Gholamhossein Saber

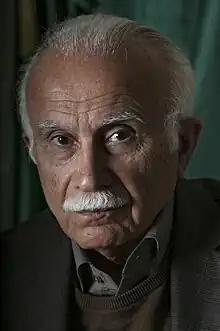
Saber in 2018

Gholamhossein Saber (born 1941), is an Iranian artist known for painting, photography, and teaching art.